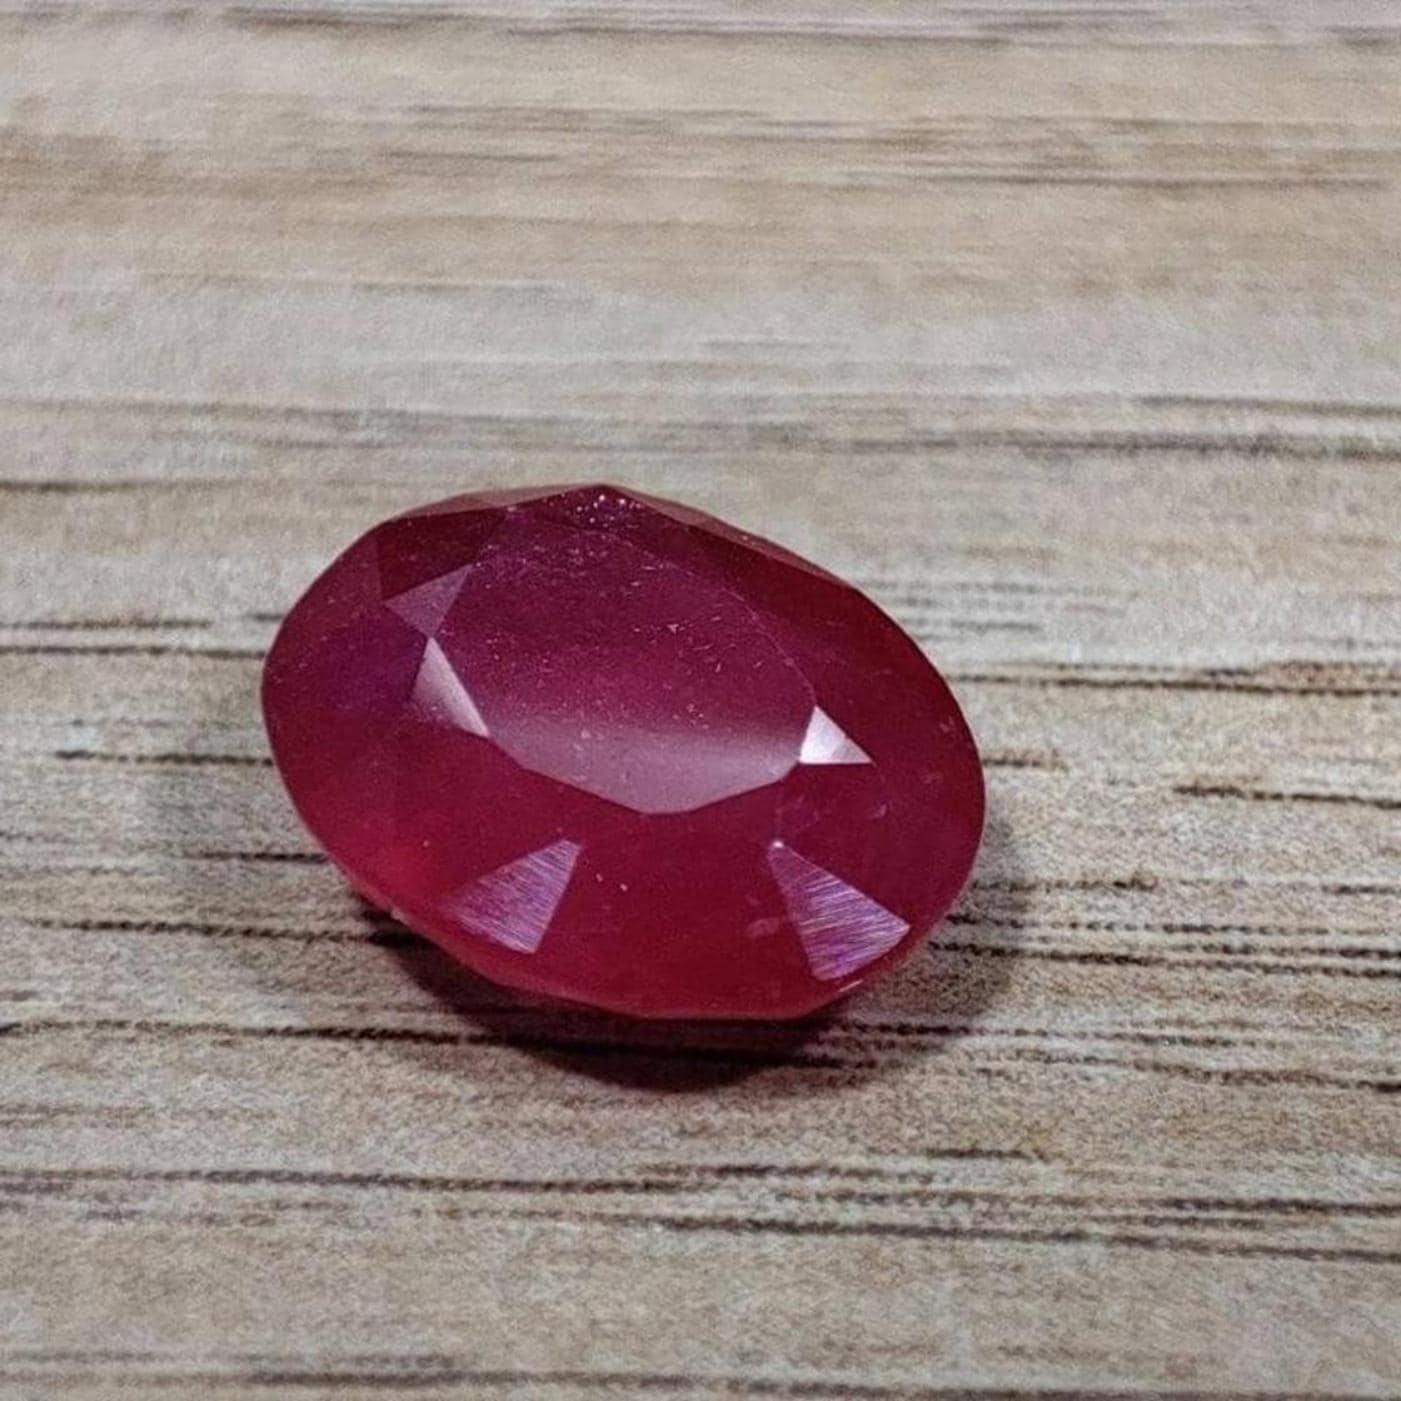
Chopra Gems Brass 6 Ratti Original Ruby Manik Red (Men and Women)
Type: Necklaces & Pendants
Brand: Chopra Gems & Jewellery
Price: Rs. 499
Chopra Gems
Features: Original ruby manik,Color - red,Collection - ethnic
Included: Original Ruby Manik